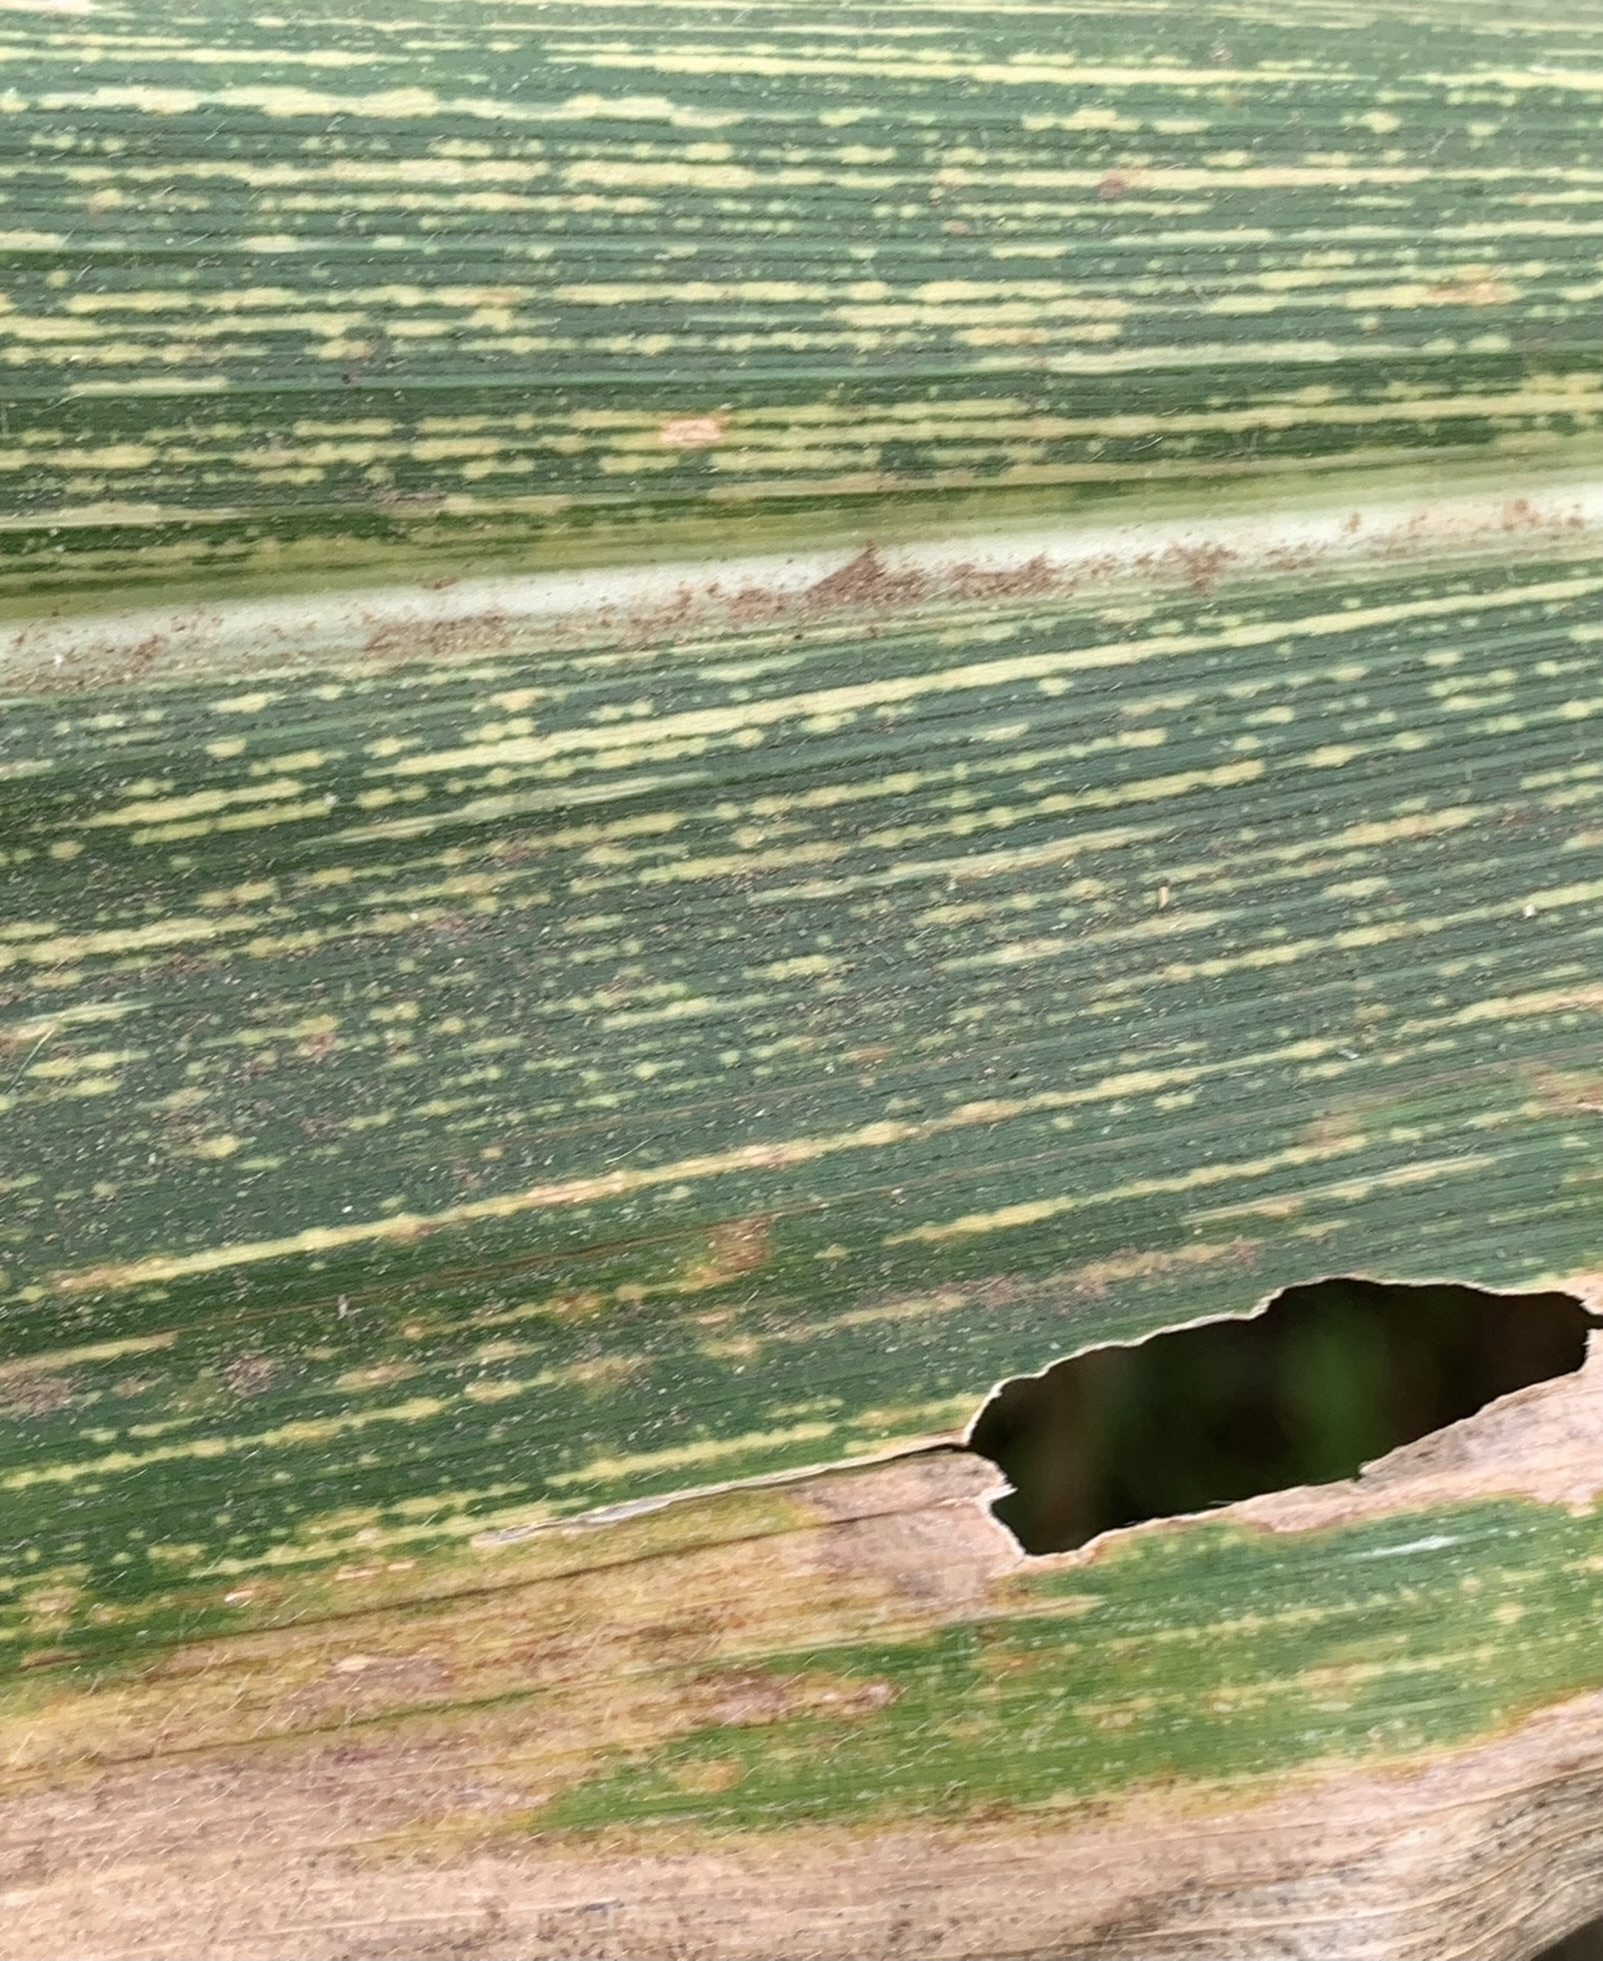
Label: MSV